Patrick M. Byrne

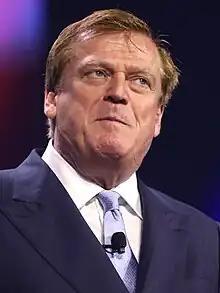
Byrne in 2023

Patrick Michael Byrne (born November 29, 1962) is an American businessman, promoter of conspiracy theories, and libertarian noted for his views on public education and blockchain.